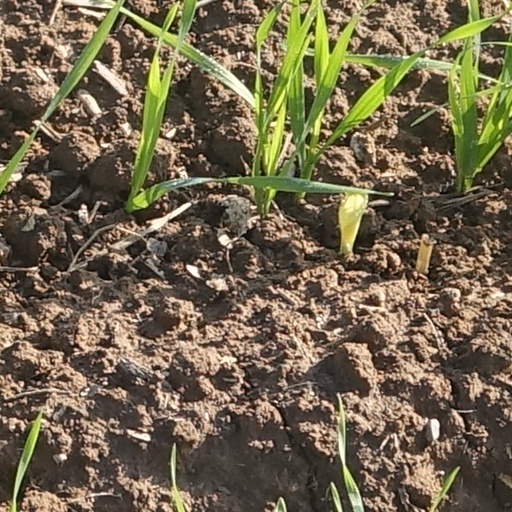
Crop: wheat